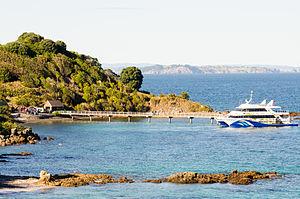
Tiritiri Matangi est une île située dans le golfe de Hauraki en Nouvelle-Zélande, à 3,4 km à l'est de la péninsule de Whangaparaoa sur l'île du Nord et à 30 km au nord-est d'Auckland. Elle fait partie du district de Rodney dans la région d'Auckland.